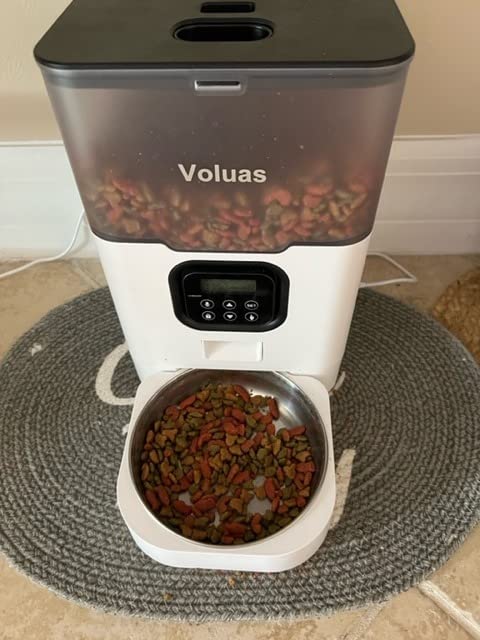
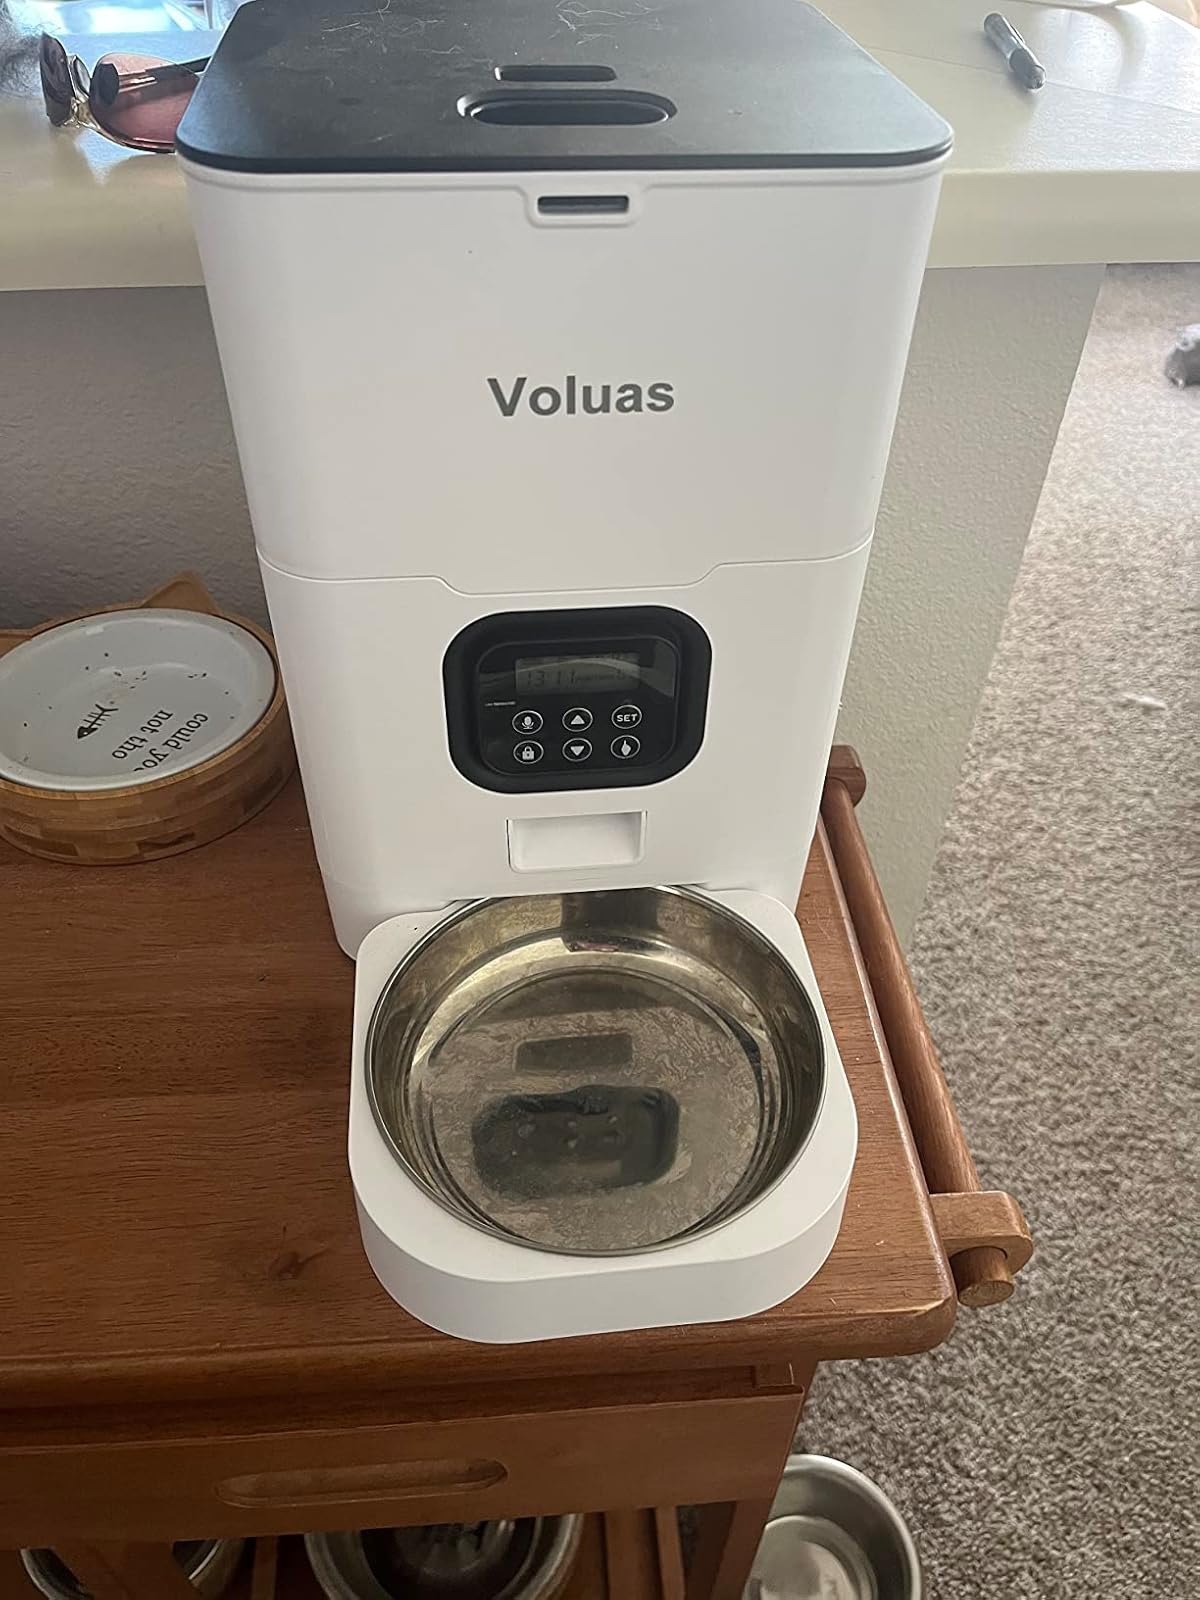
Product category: items_feeder
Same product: no